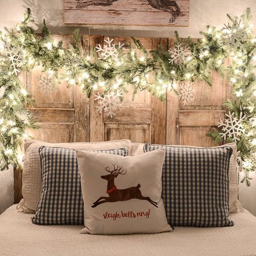
christmas decorating ideas in the bedroom rustic christmas trends